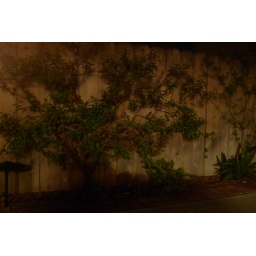
Playing with long exposures in the back yard. The fog and street lamp make for eerie lighting.